Papal titles

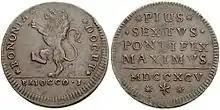
Coin from Bologna, Papal State of the 18th century, on which is written i.e. "Pius VI, Supreme Pontiff, 1795".

The term "Pontiff", variations of which include "Roman Pontiff", "Supreme Pontiff", "Sovereign Pontiff" and "Pontifex maximus", the official name being "Supreme Pontiff" or more completely, "Supreme Pontiff of the Universal Church" is one of the official titles of the pope. From the noun "pontiff" was formed the adjective "pontifical", referring to ceremonies and institutions linked to the pope, such as the "pontifical university" (universities maintained by the Holy See and the pope) and to bishops in general, as can be seen in the expression "Roman Pontifical" (a book containing the rites reserved for bishops, such as confirmation and ordination). The term Pontifex Maximus is commonly found in inscriptions on buildings, paintings, statues, and coins about the popes, and is usually abbreviated as "Pont Max" or "P.M" (the popes began to use the title of supreme pontiff in the Italian Renaissance; from then on, the abbreviations "Pont Max" and "P M" appear several times, as in the famous painting of Pope Leo X, by Raphael, in which is written "Leo X Pont (ifex) Max (imus)", meaning "Leo X, Supreme Pontiff"). Since the Middle Ages, the Church, starting from the election of a pope, begins to count a new calendar in "Years of Pontificate" or "Papal Years" ( – A.P.), which coexists with that of the Christian calendar, counting from the birth of Jesus Christ in "Years of the Lord" ( - A.D.). The use of these two dates can be seen in several monuments of Rome, and all papal decrees as well as some Church documents.